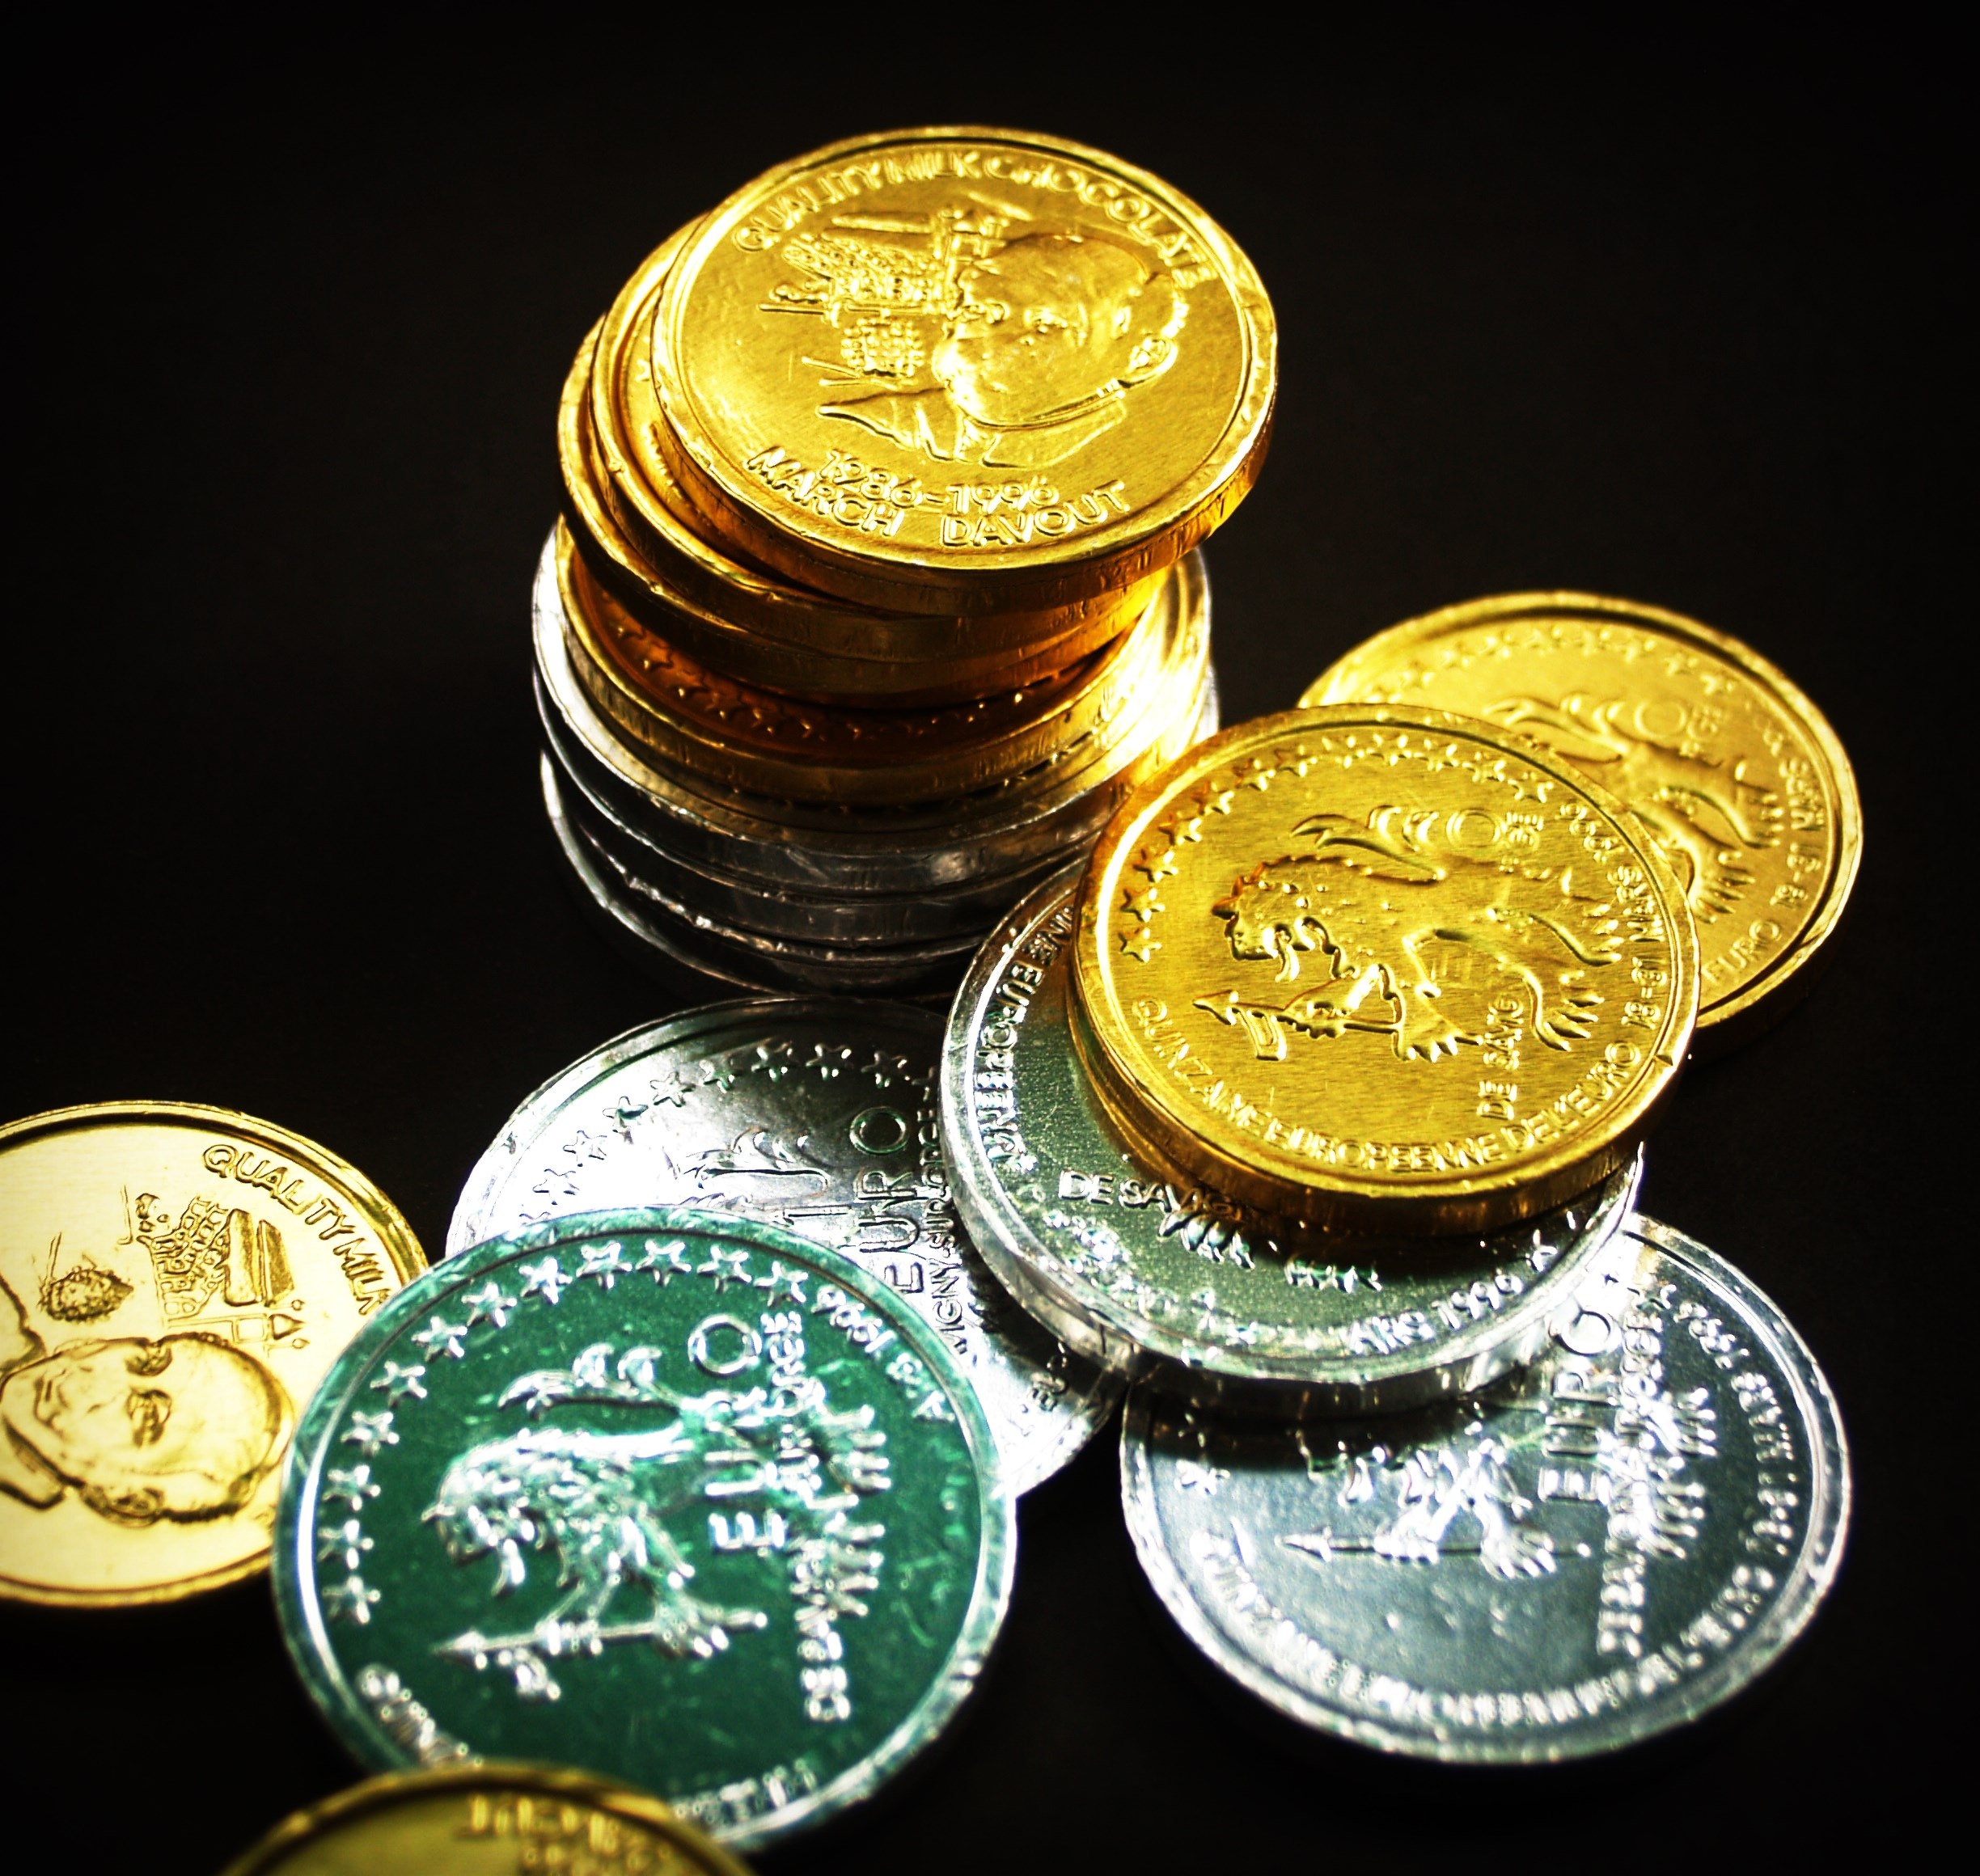
growth, isolated, golden, column, high, tower, metal, money, business, object, close, material, chart, cash, bank, gold, level, graph, diagram, stock, currency, coin, concept, up, change, saving, banking, rich, economy, income, financial, success, finance, wealth, profit, investment, salary, rate